HTML form

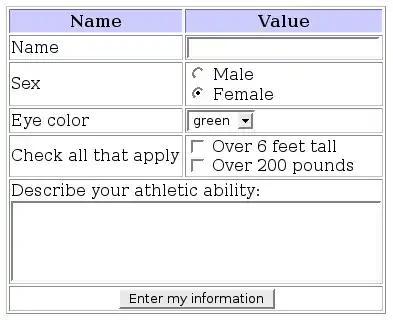
test

Forms are enclosed in the HTML codice_1 element. This HTML element specifies the communication endpoint the data entered into the form should be submitted to, and the method of submitting the data, codice_2 or codice_3.